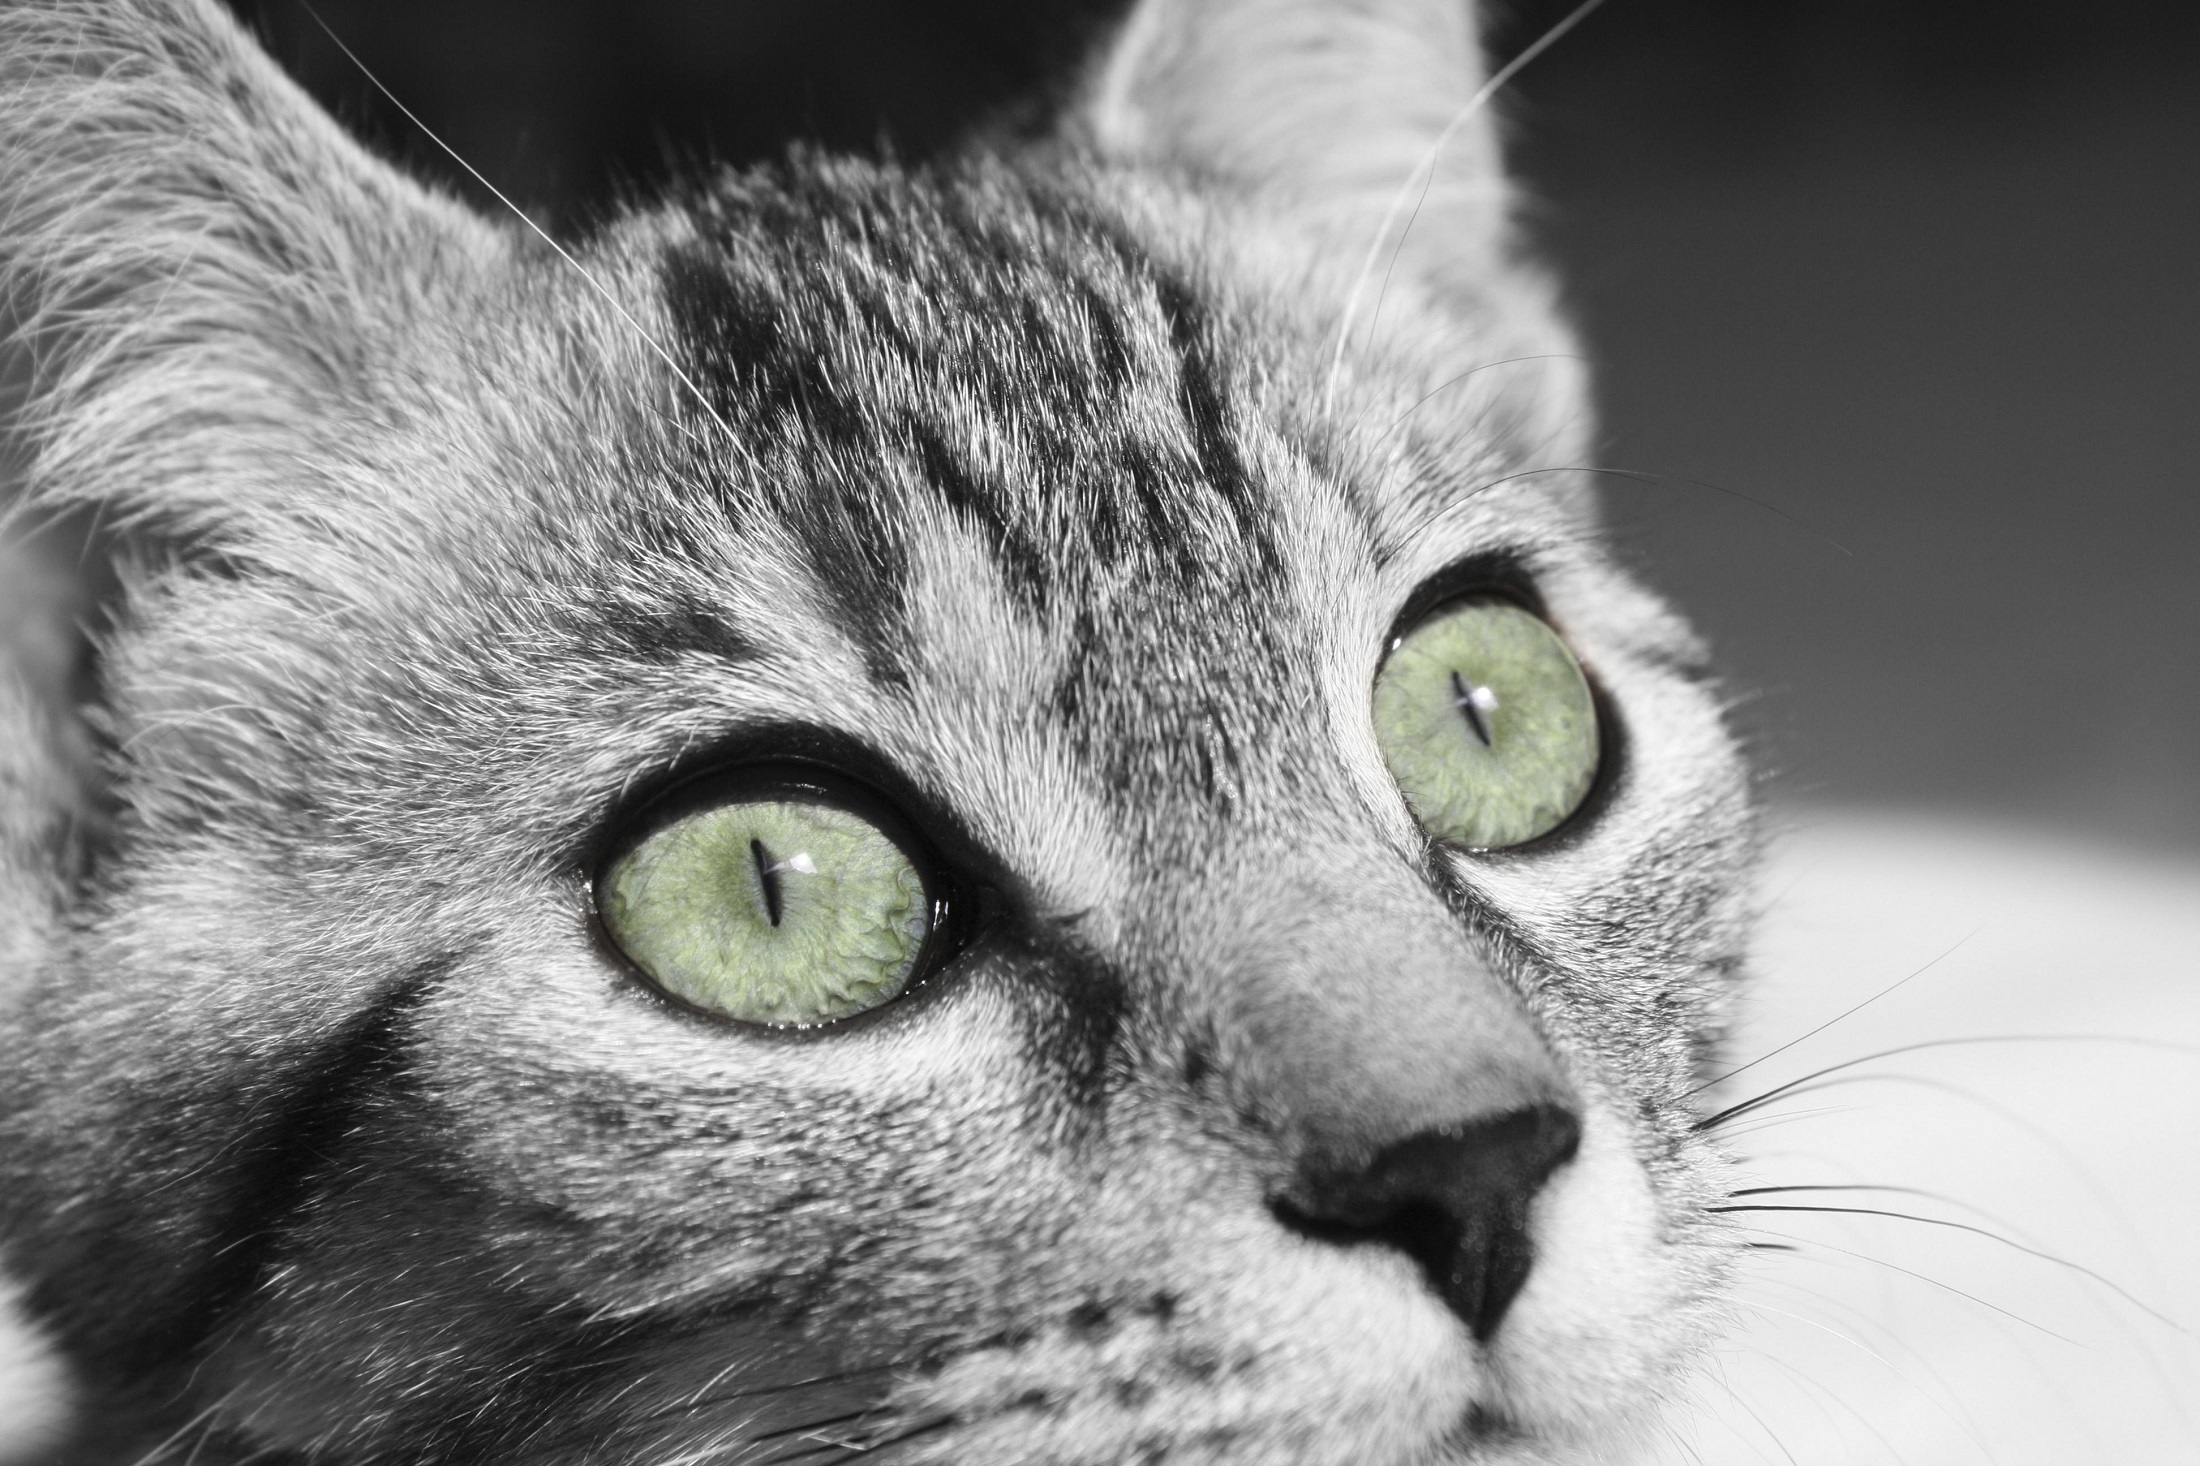
black and white, animal, cute, looking, portrait, cat, macro, feline, mammal, monochrome, close up, face, nose, eyes, whiskers, kitty, snout, eye, furry, vertebrate, adorable, staring, tabby cat, european shorthair, monochrome photography, small to medium sized cats, cat like mammal, domestic short haired cat, american shorthair